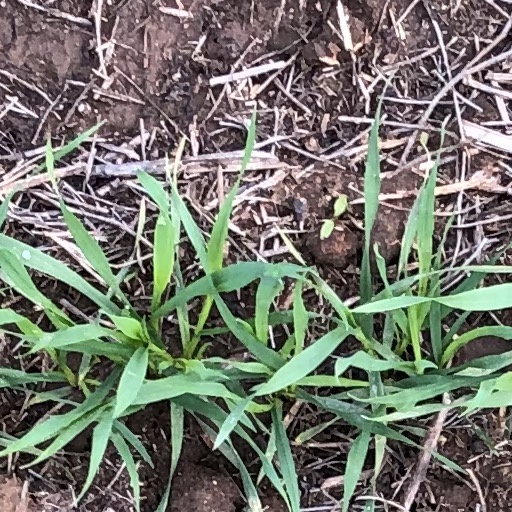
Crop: wheat